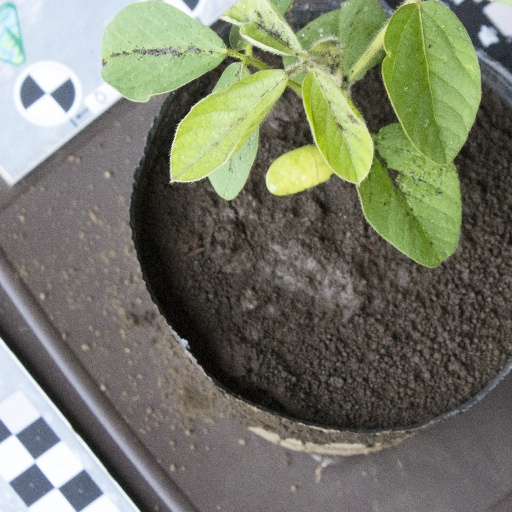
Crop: soybean